Utrecht

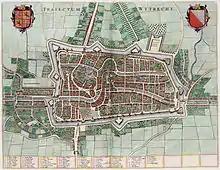
Willem Blaeu's 1652 map of Utrecht (here "Traiectum Wttrecht") with its canals and fortifications with nurseries in green on the outside. North is to the left.

Although there is some evidence of earlier inhabitation in the region of Utrecht, dating back to the Stone Age (app. 2200 BCE) and settling in the Bronze Age (app. 1800–800 BCE), the founding date of the city is usually related to the construction of a Roman fortification ("castellum"), probably built in around 50 CE. A series of such fortresses were built after the Roman emperor Claudius decided the empire should not expand further north. To consolidate the border, the Limes Germanicus defense line was constructed along the main branch of the river Rhine, which at that time traversed a more northern route (now known as the Kromme Rijn, "Crooked Rhine") compared to today's Rhine flow. These fortresses were designed to house a cohort of about 500 Roman soldiers. Near the fort, settlements grew that housed artisans, traders and soldiers' wives and children.